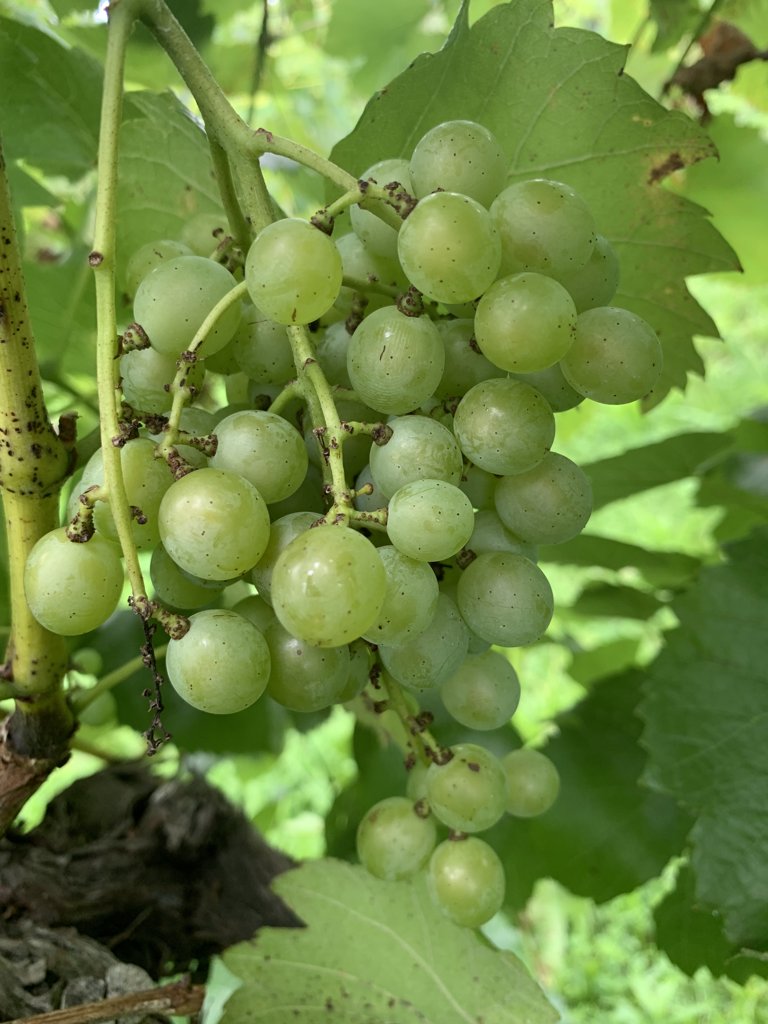
Berries visible: 53
Grape clusters: 1